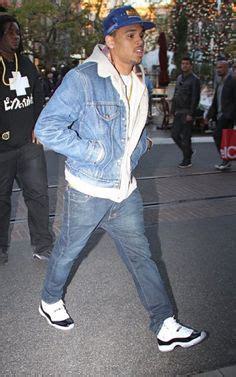
Brand: Jordan
Model: 11 Cmft